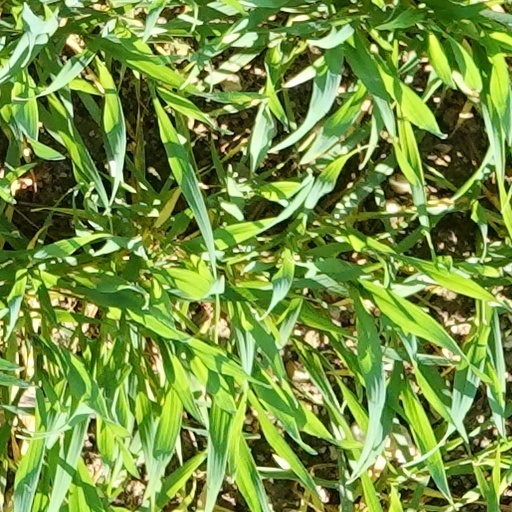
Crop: wheat